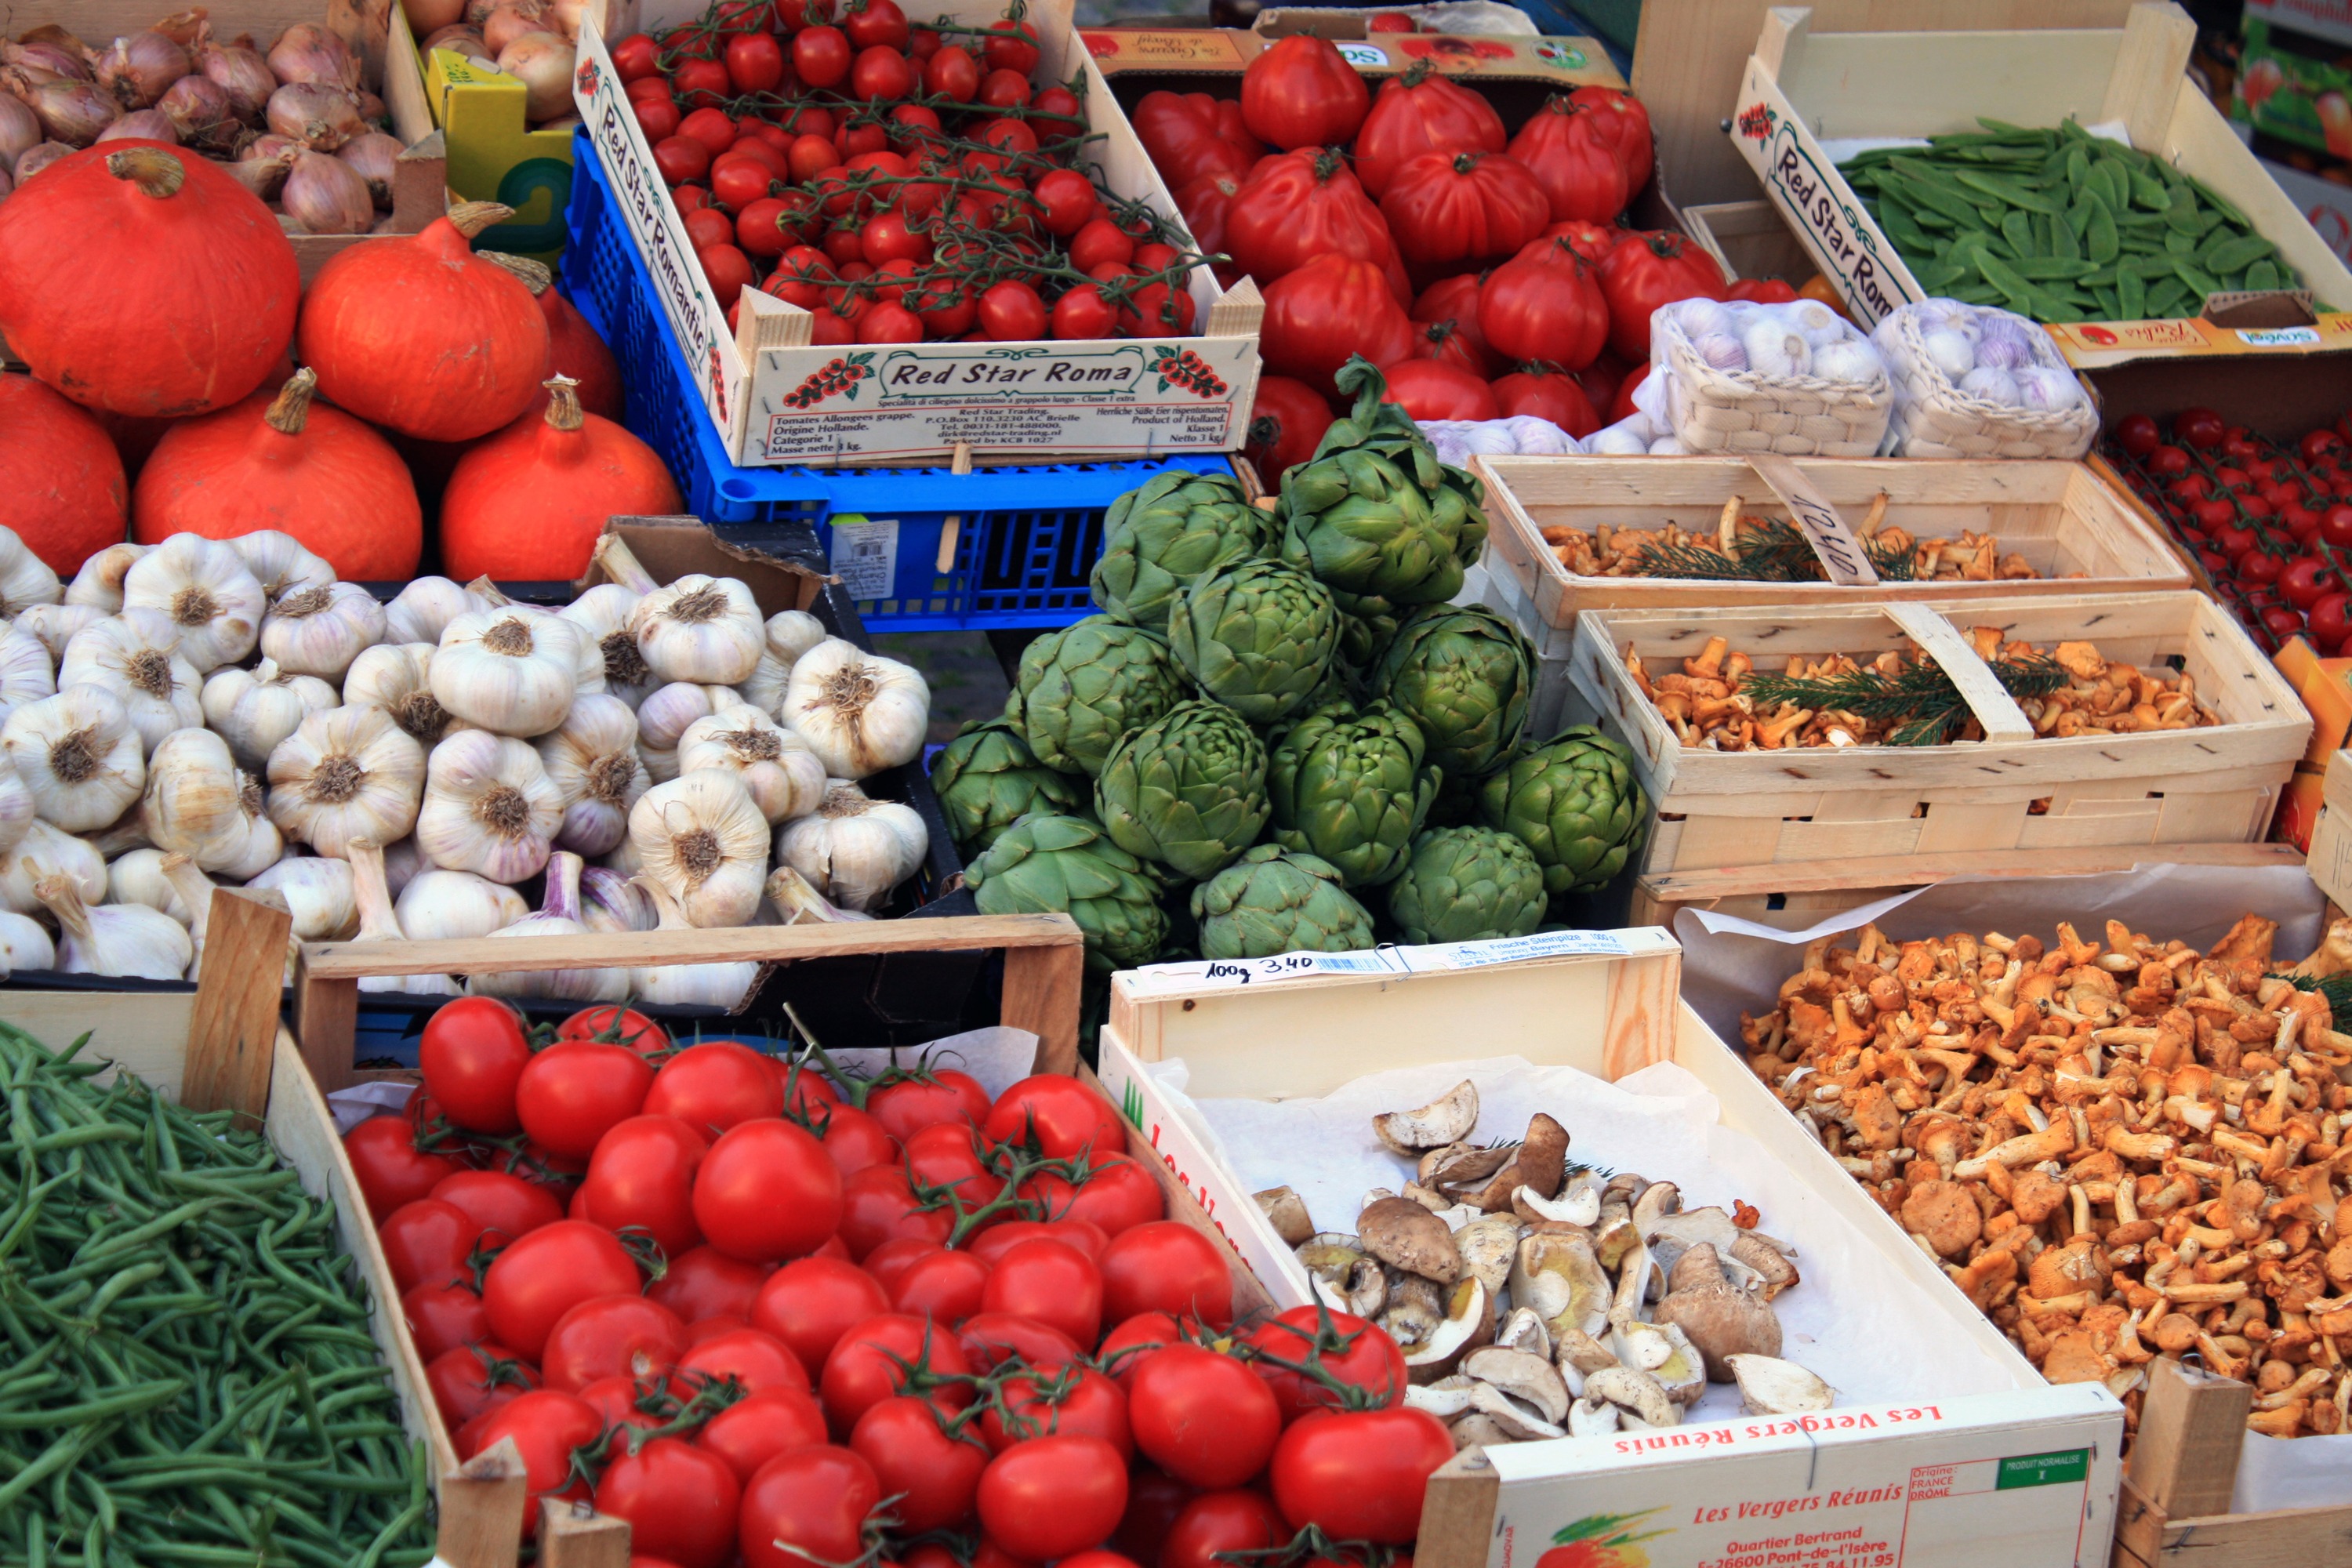
plant, fruit, leaf, city, food, green, red, vendor, garlic, produce, vegetable, market, marketplace, garden, healthy, eat, public space, nutrition, vegetables, mushrooms, tomatoes, shield, boxes, buy, grocery store, stands, beans, vitamins, sell, paprika, peas, eggplant, onions, racks, farmers local market, peaches, local food, chanterelles, vegetable market, artichokes, price tag, human settlement, greengrocer, leafy vegetables